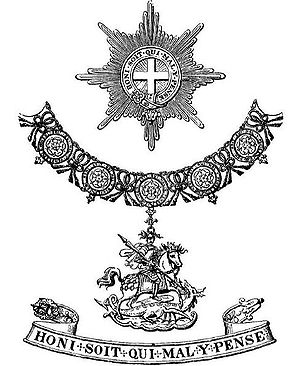
Insignie
Hosebåndsordenens insignier
Et Insignie er et ydre kendetegn på høj stilling, værdighed eller magt, forbeholdte disses ihændehavere, og som bæres af dem eller hører med til deres optog, når de ved særlige festlige lejligheder eller i embedes medfør træder frem for offentligheden.